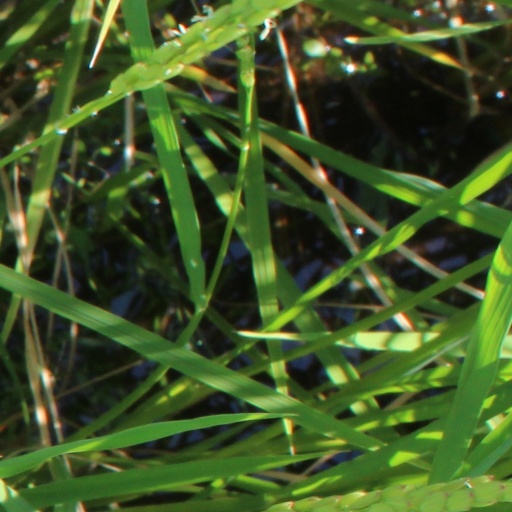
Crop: rice